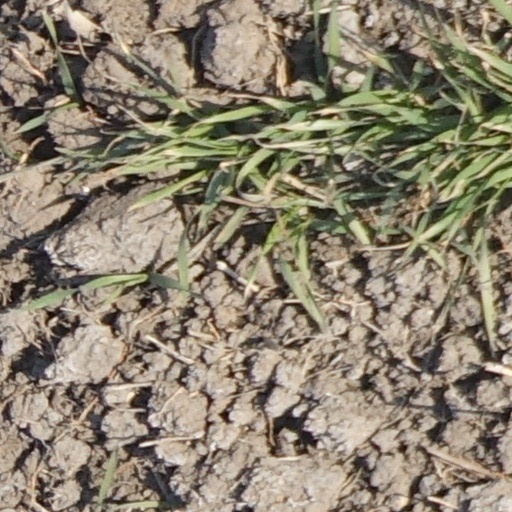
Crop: wheat